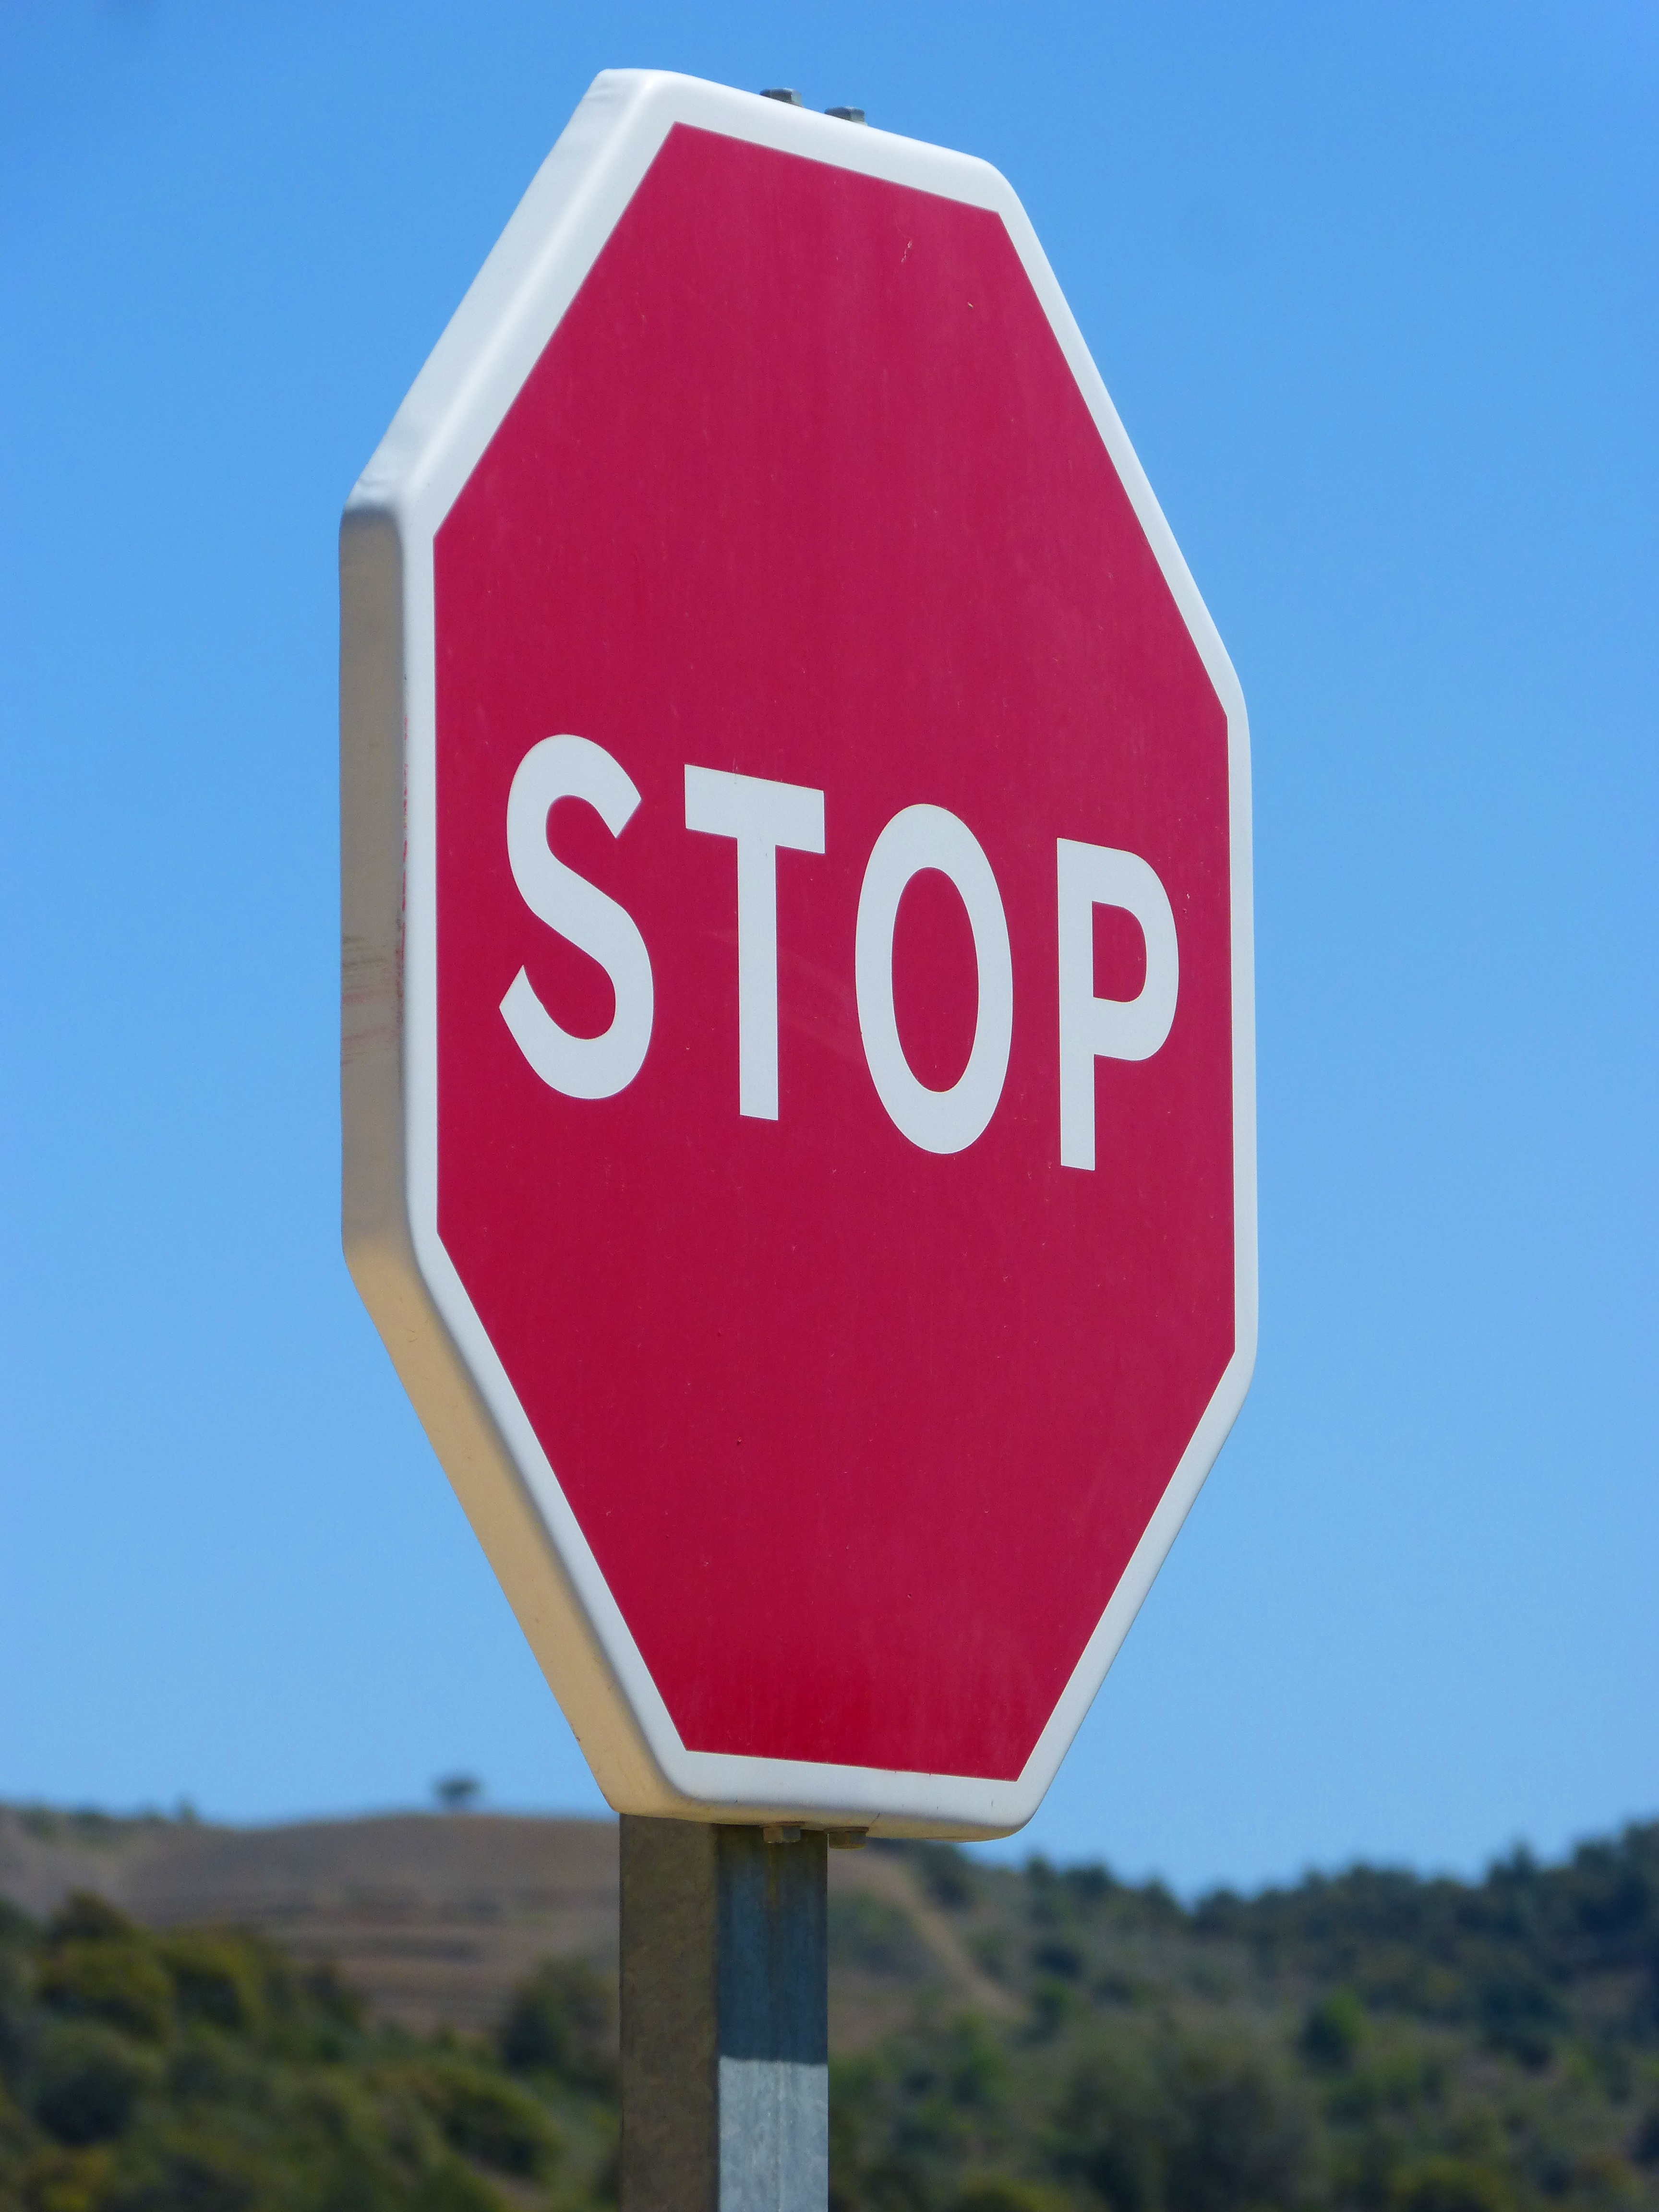
advertising, sign, red, street sign, signage, lane, stop sign, stop, pause, traffic sign, traffic signal